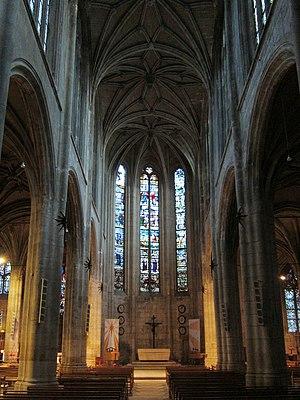
La nef de l'Église Saint-Aspais de Melun.
L'église Saint-Aspais est une église catholique paroissiale située à Melun, en France, sur la rive droite de la Seine. C'est l'unique église de France dédiée à saint Aspais, évangélisateur de la ville à la fin de l'Antiquité, dont la vie est inconnue. Elle se situe initialement dans un faubourg, et succède à une église gothique plus modeste, dont un chapiteau et quelques débris ont été retrouvés en 2011. À la fin du XVᵉ siècle, Saint-Aspais est la paroisse la plus populeuse de la ville, et les habitants décident d'agrandir l'église. D'abord, un nouveau clocher est bâti au nord de la façade, et terminé vers 1480. À partir de 1506, la façade est refaite dans le style gothique flamboyant, ainsi que les trois travées de la nef. La construction du nouveau chœur est lancée le 23 mars 1517, sous la direction du maître-maçon parisien Jehan de Félin, qui fournit également un plan pour la reconstruction totale de l'église, y compris la nef bâtie à peine dix ans plus tôt. De Félin donne plus d'élévation au chœur que les marguilliers n'avaient imaginé, et soigne le décor sculpté, ce qui provoque la colère du conseil de fabrique soucieux de la maîtrise du budget, et entraîne des procès.